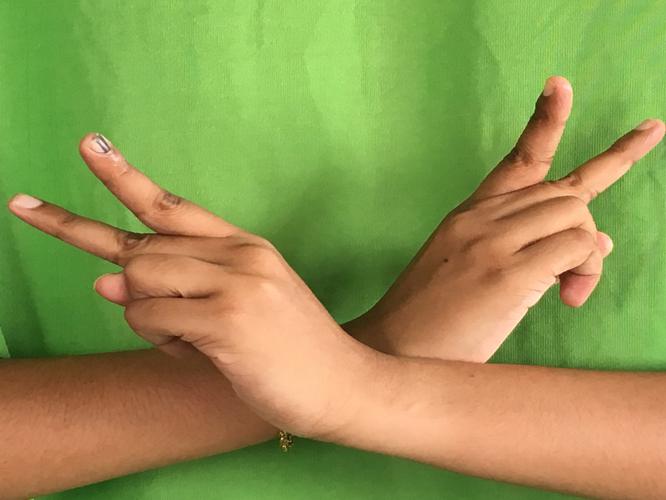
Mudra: Kartariswastika
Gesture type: double_hand